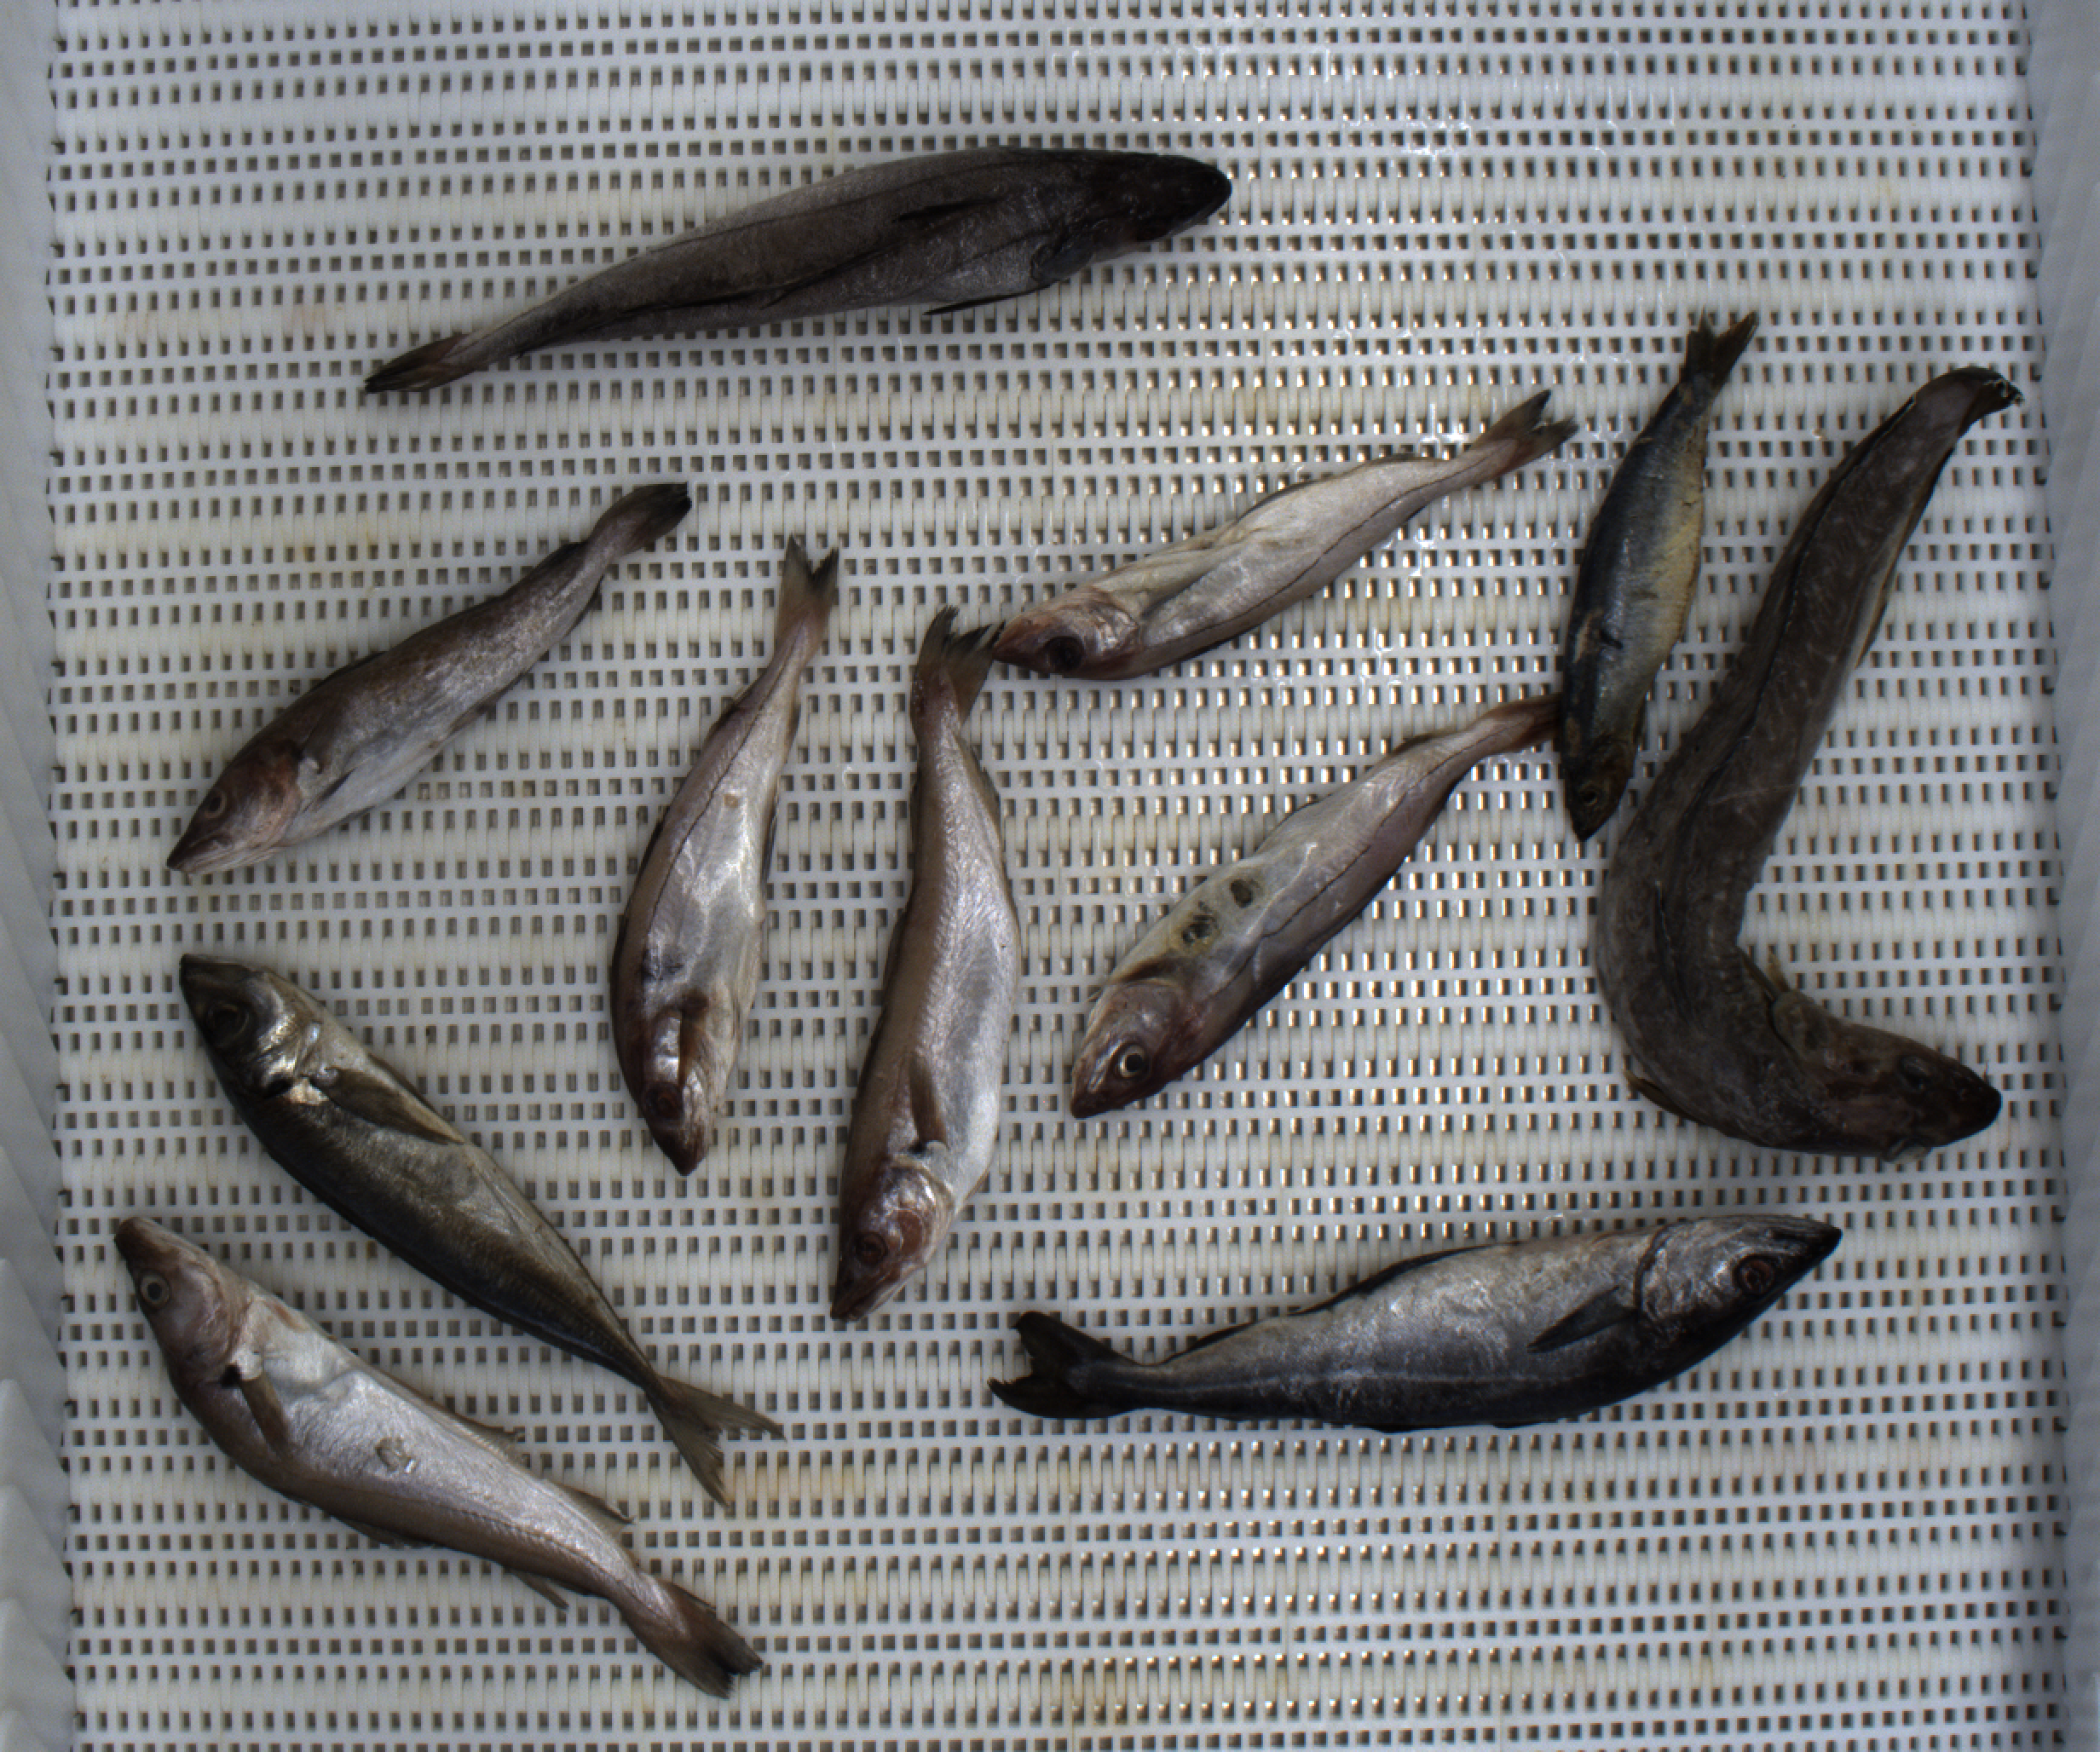
Total fish: 11
Cod: 1
Haddock: 3
Whiting: 2
Hake: 1
Horse mackerel: 1
Saithe: 1
Other: 2